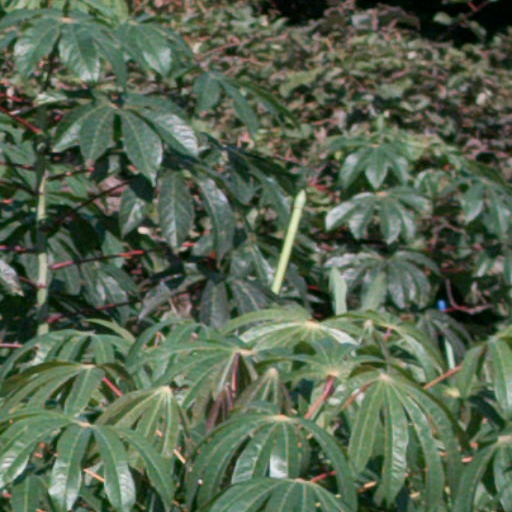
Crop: cassava